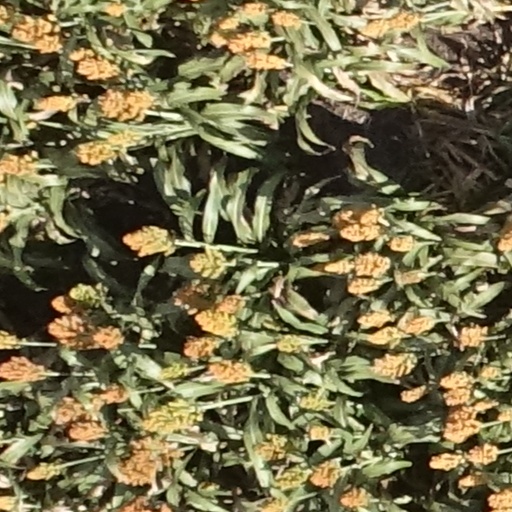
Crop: sorghum